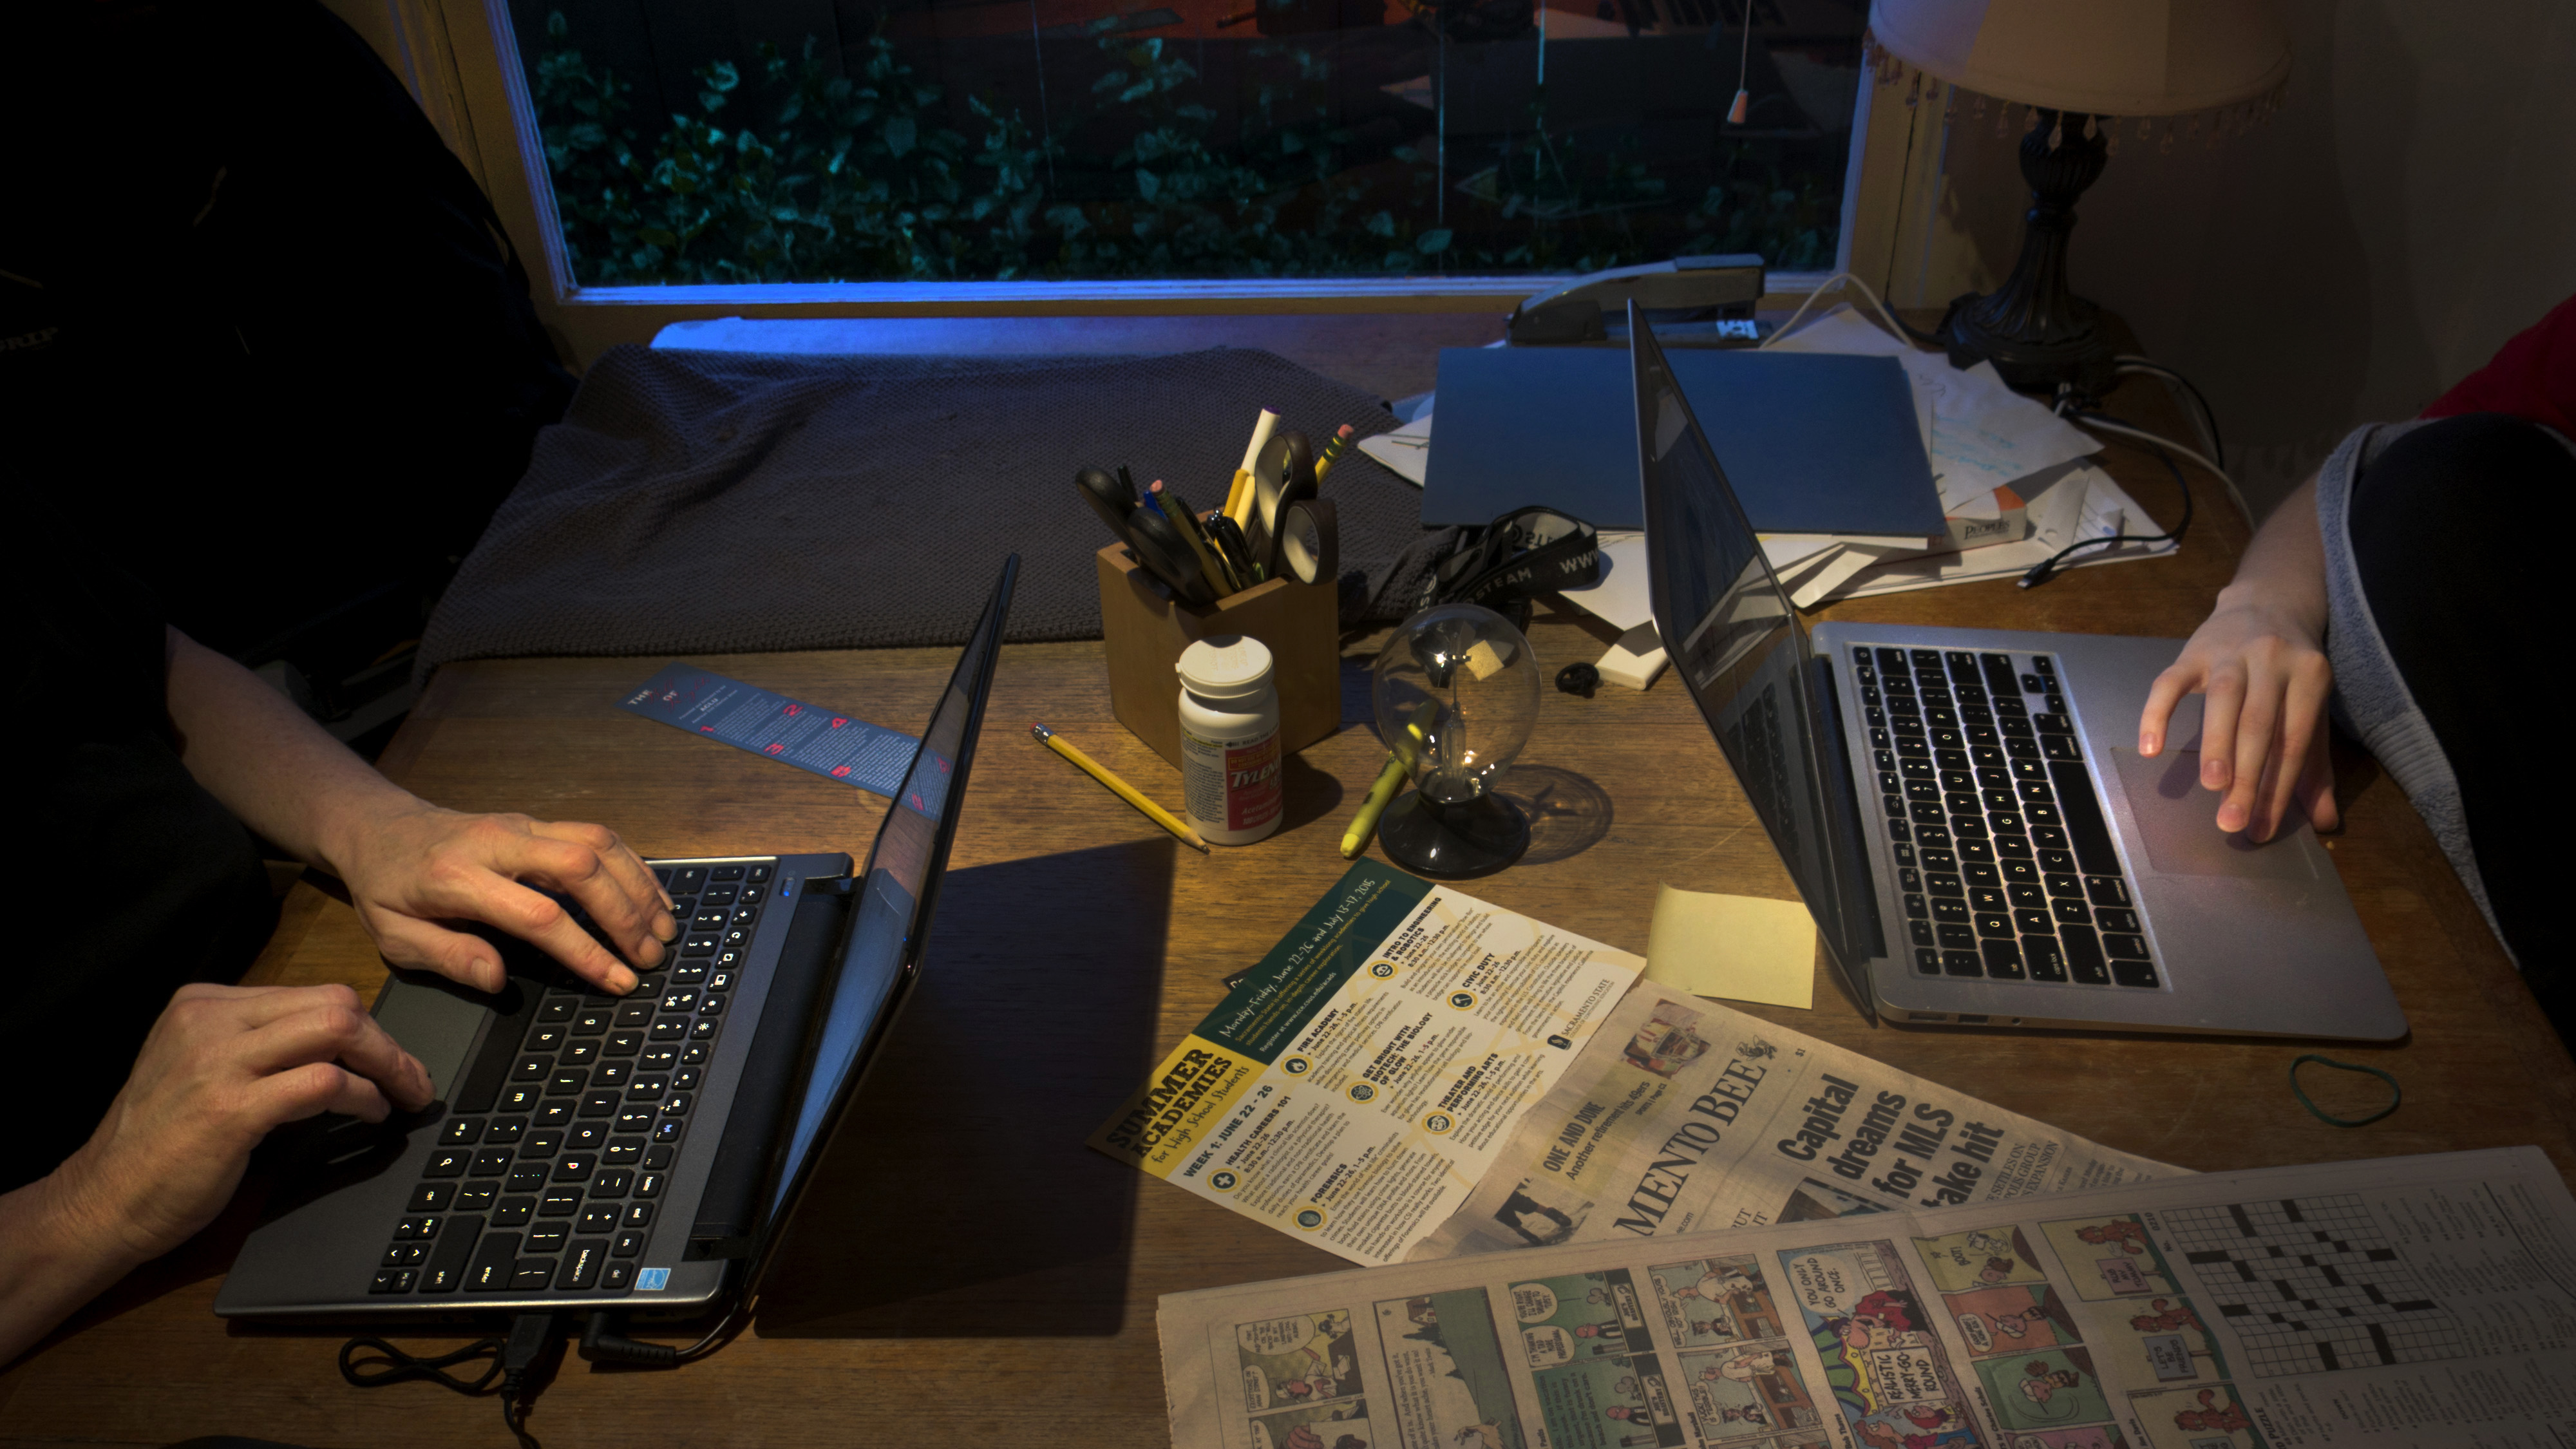
technology, reading, 2015, family, 3652015imstillstanding, computers, laptops